Born to Run

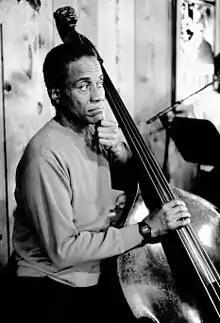
Richard Davis, pictured in 1987, played double bass on "Meeting Across the River".

"Tenth Avenue Freeze-Out" follows a character named Bad Scooter who is "searching for his groove" and "a place to fit in". Part autobiographical and part mythological, the song tells Springsteen and the E Street Band's story as they struggle to find commercial success up to that point; they find success after the "Big Man" (Clemons on saxophone) joins the band in the third verse. Musically, it is a funky R&B song led by brass horns; the authors Philippe Margotin and Jean-Michel Guesdon compared it to the sound of a Stax record. In his 2003 book "Songs", Springsteen described "Tenth Avenue Freeze-Out" as a "band bio and block party".